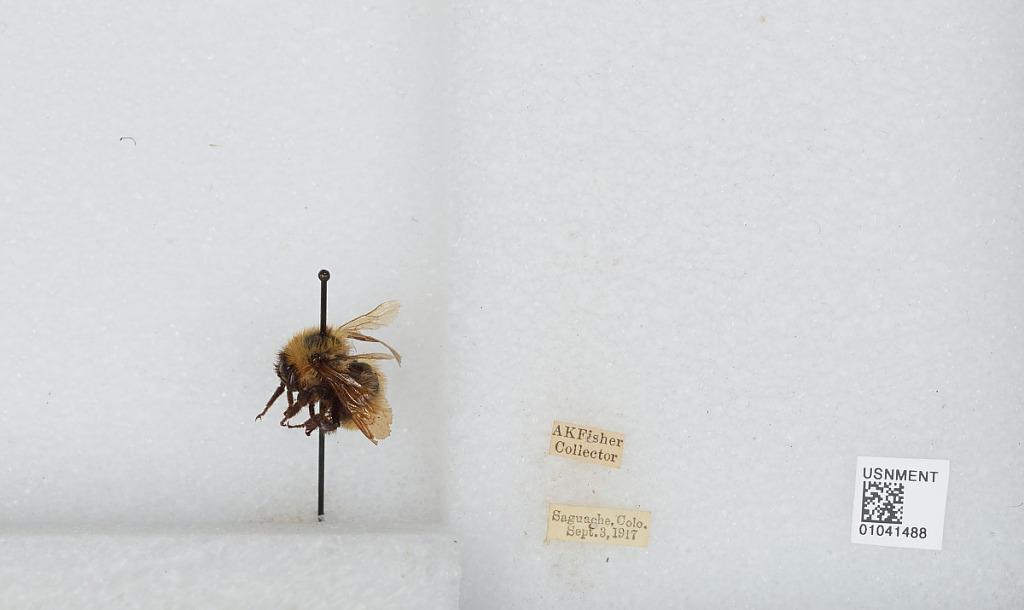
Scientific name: Bombus sp.
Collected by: A. Fisher
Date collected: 1917-9-3
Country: United States
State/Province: Colorado
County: Saguache
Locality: Saguache
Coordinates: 38.0875, -106.142